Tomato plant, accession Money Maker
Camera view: vertical (180 deg); turntable rotation: 180 degrees
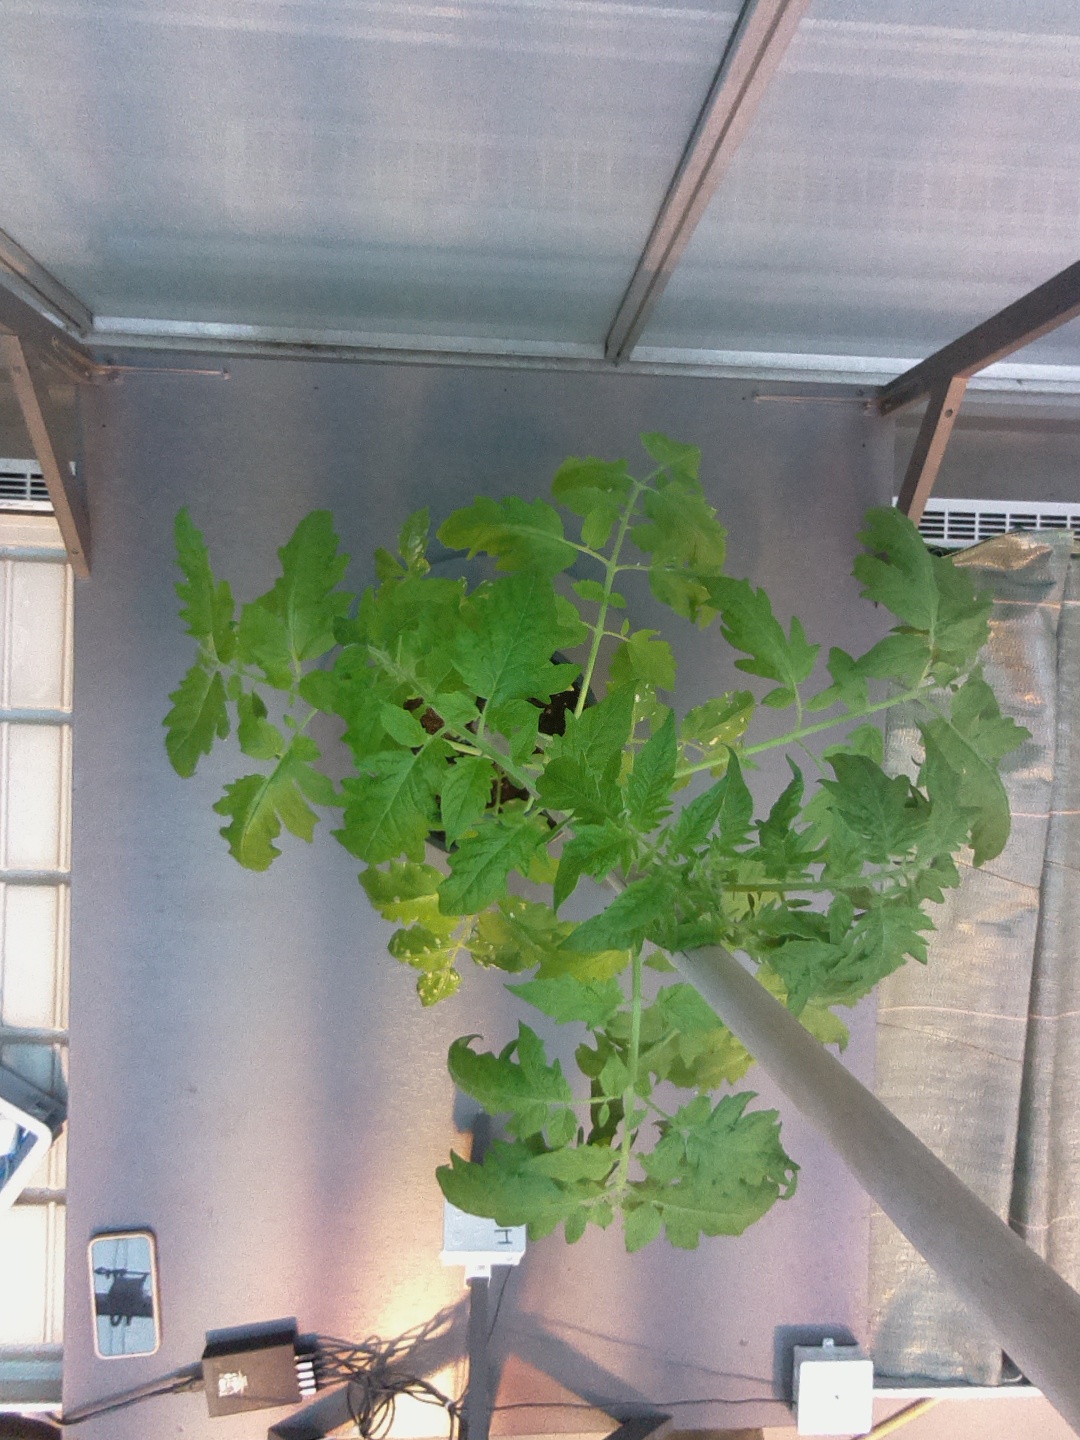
BBCH growth stage 16: 12 of true leaves visible